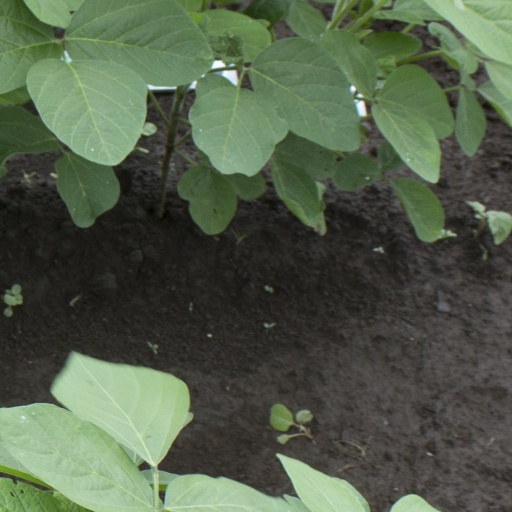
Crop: soybean